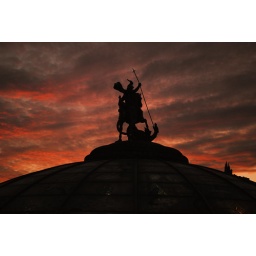
Silhouette of a knight's statue against the red sky of Moscow